Futami Okitama Shrine

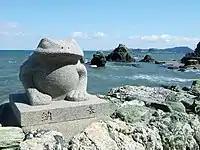
Statue of a frog in front of the Meoto Iwa sacred stones.

The shrine is dedicated to the Shinto deity Sarutahiko Ōkami and worships the Meoto Iwa rocks, which represent the gods Izanagi and Izanami. Because of its proximity, 700 m from the coast, it is common for couples to go to the shrine to pray for their marriage. The temple is a typical purification stop before visiting the Ise Grand Shrine, through the ceremony of "harae", pilgrims used to bathe in the waters of Futami and then go to the neighboring shrine..